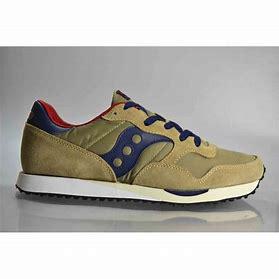
Brand: Saucony
Model: DXN